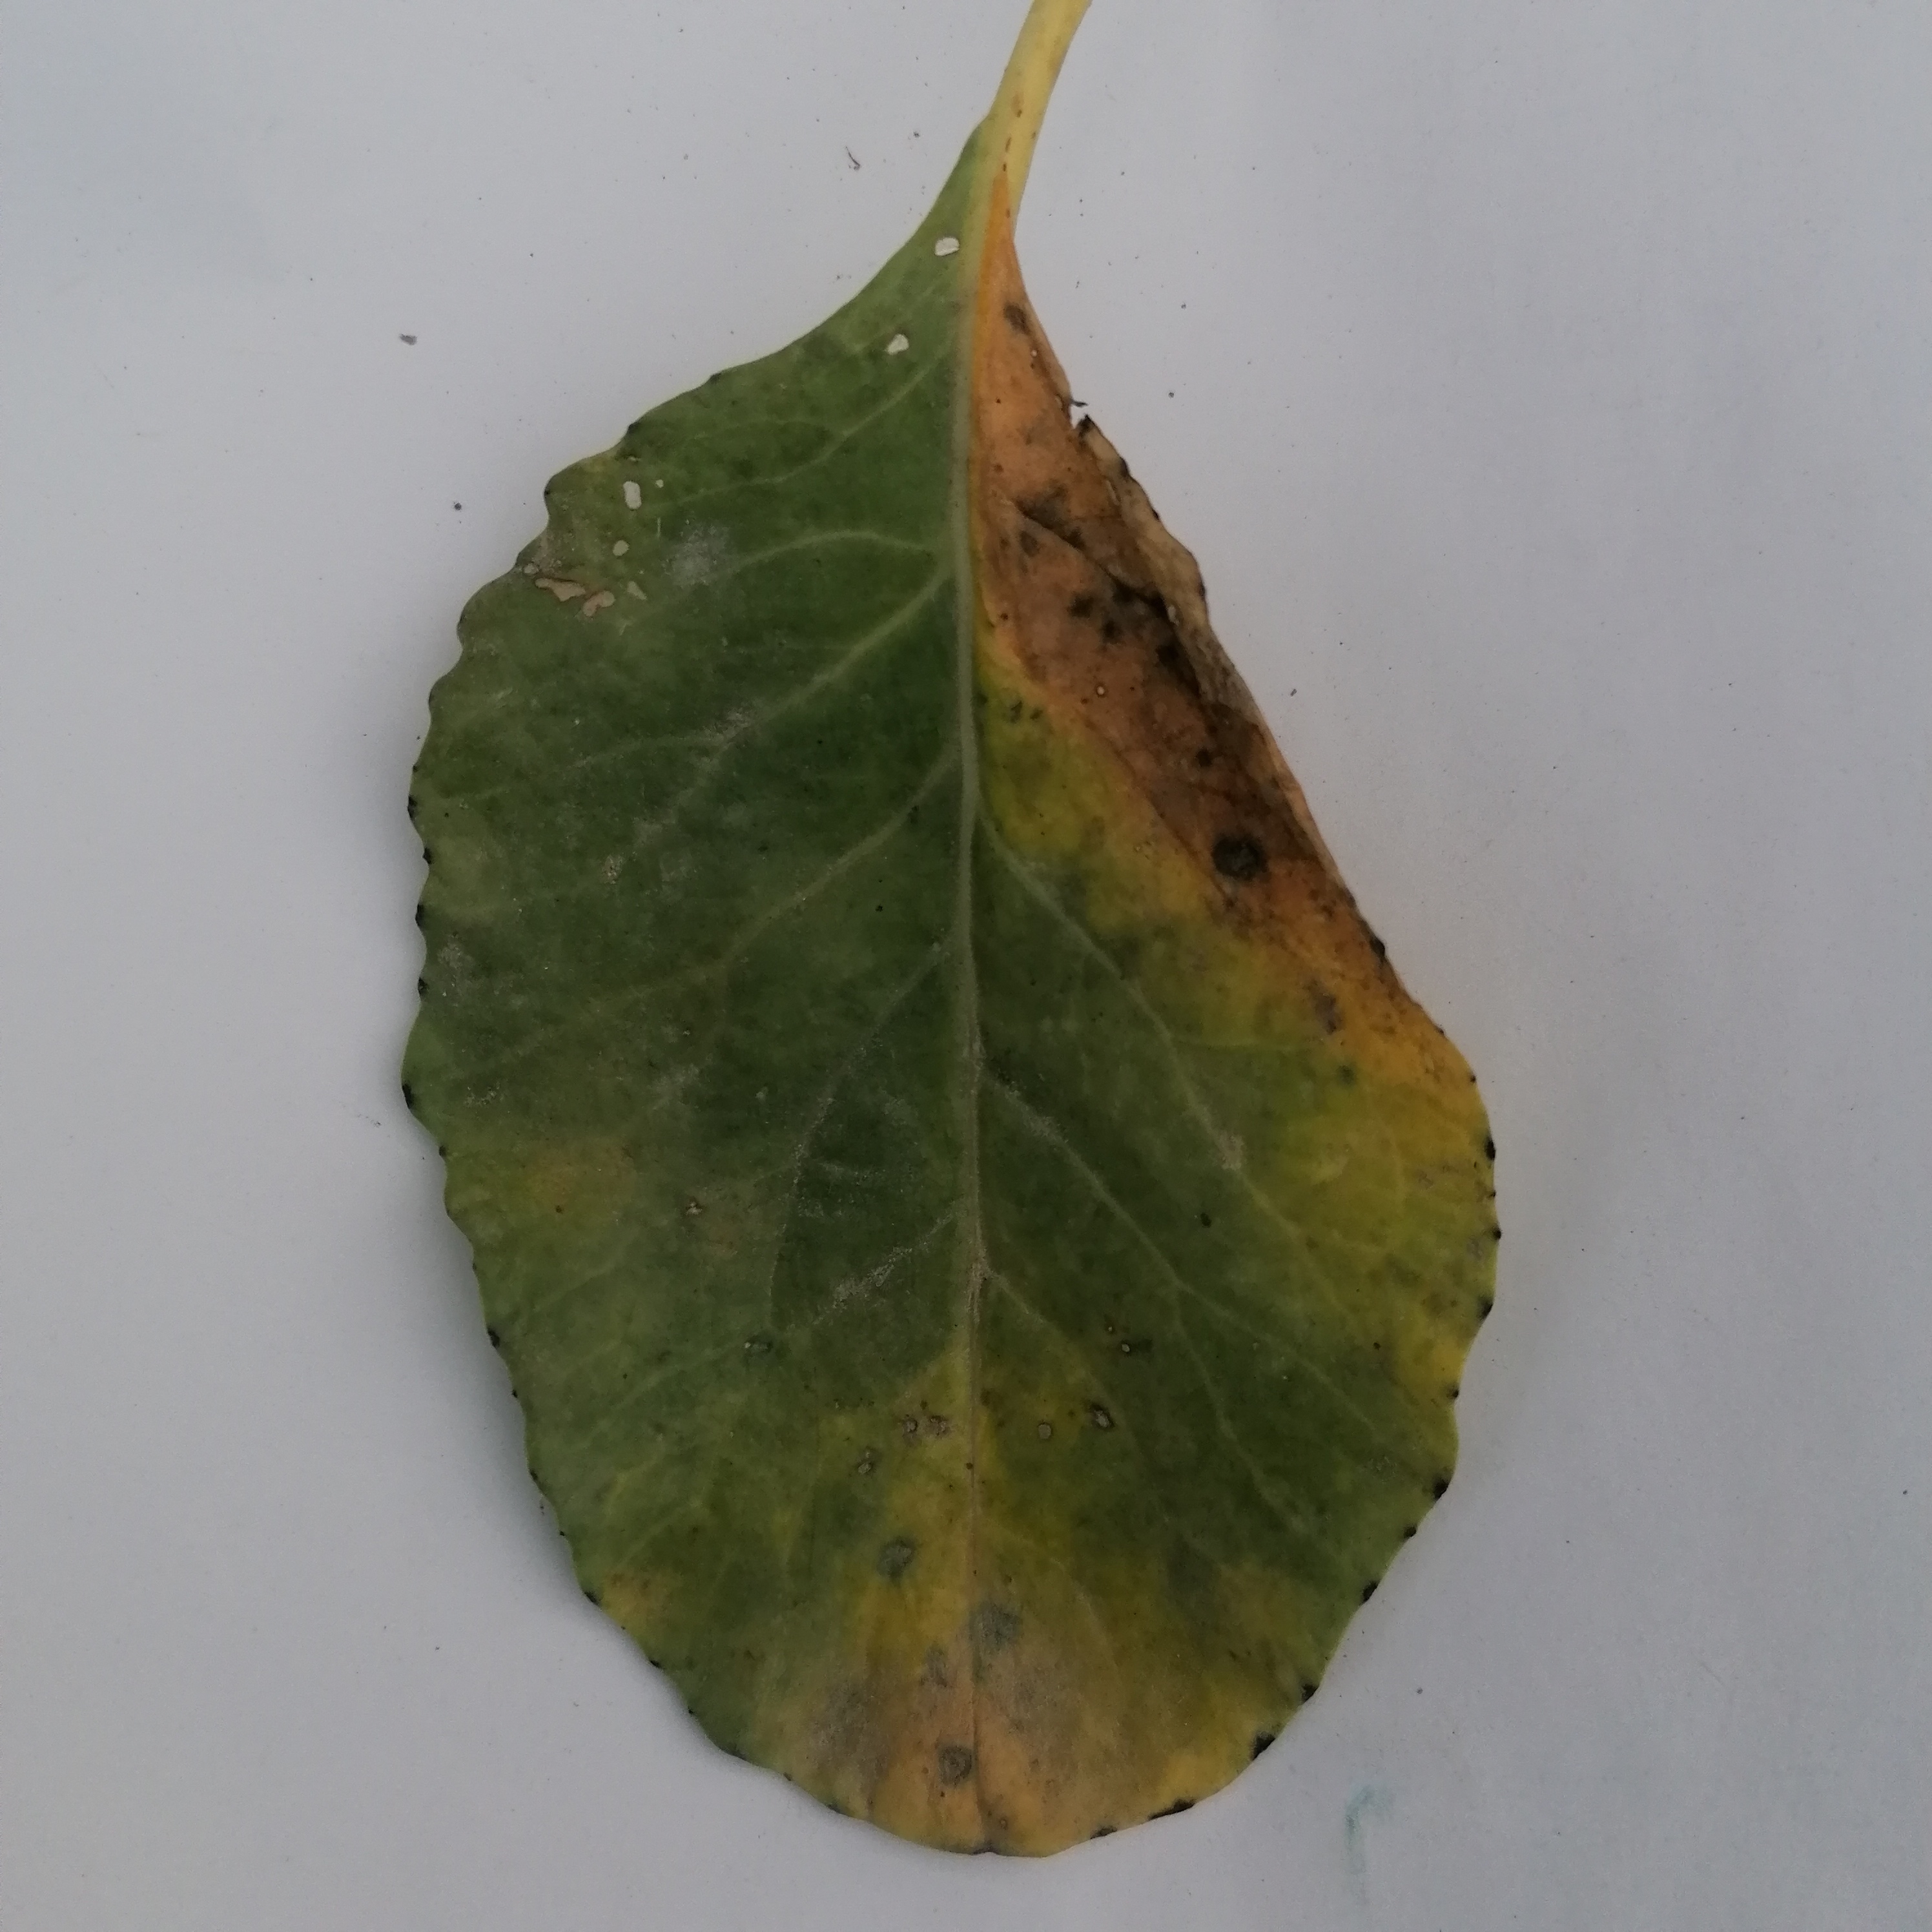
Label: Black Rot